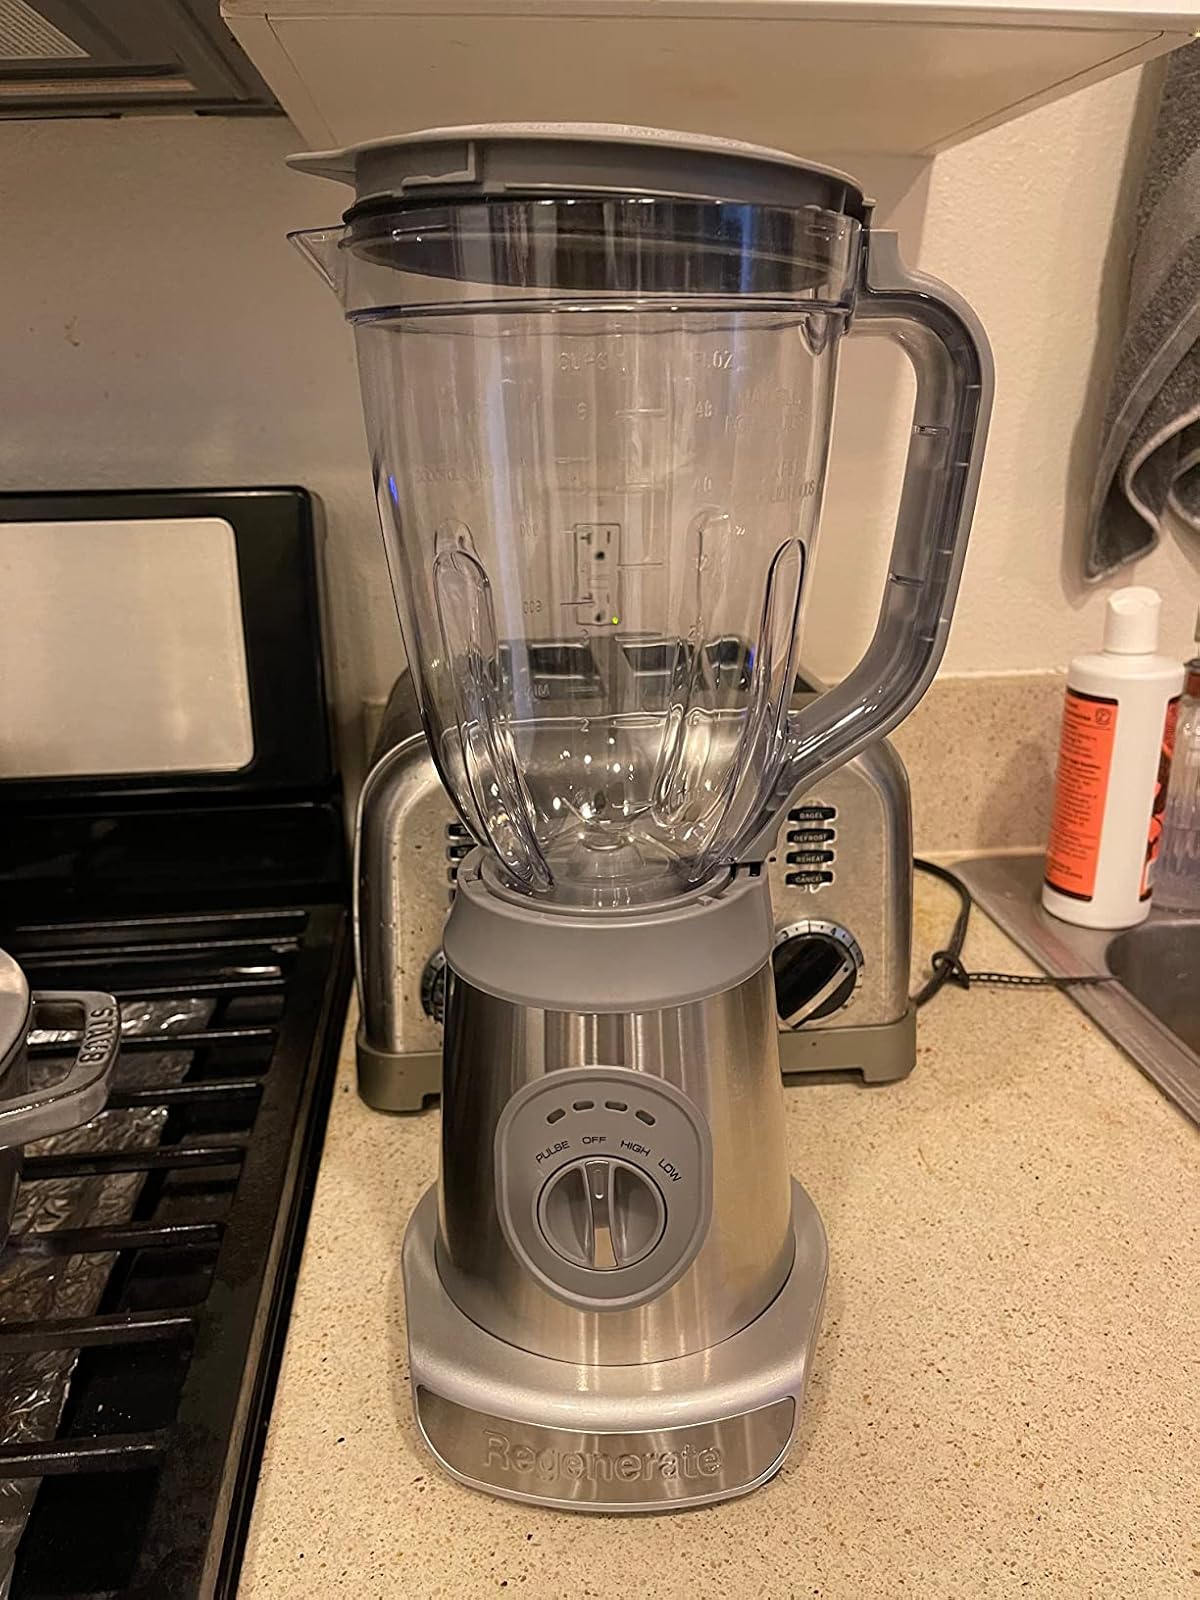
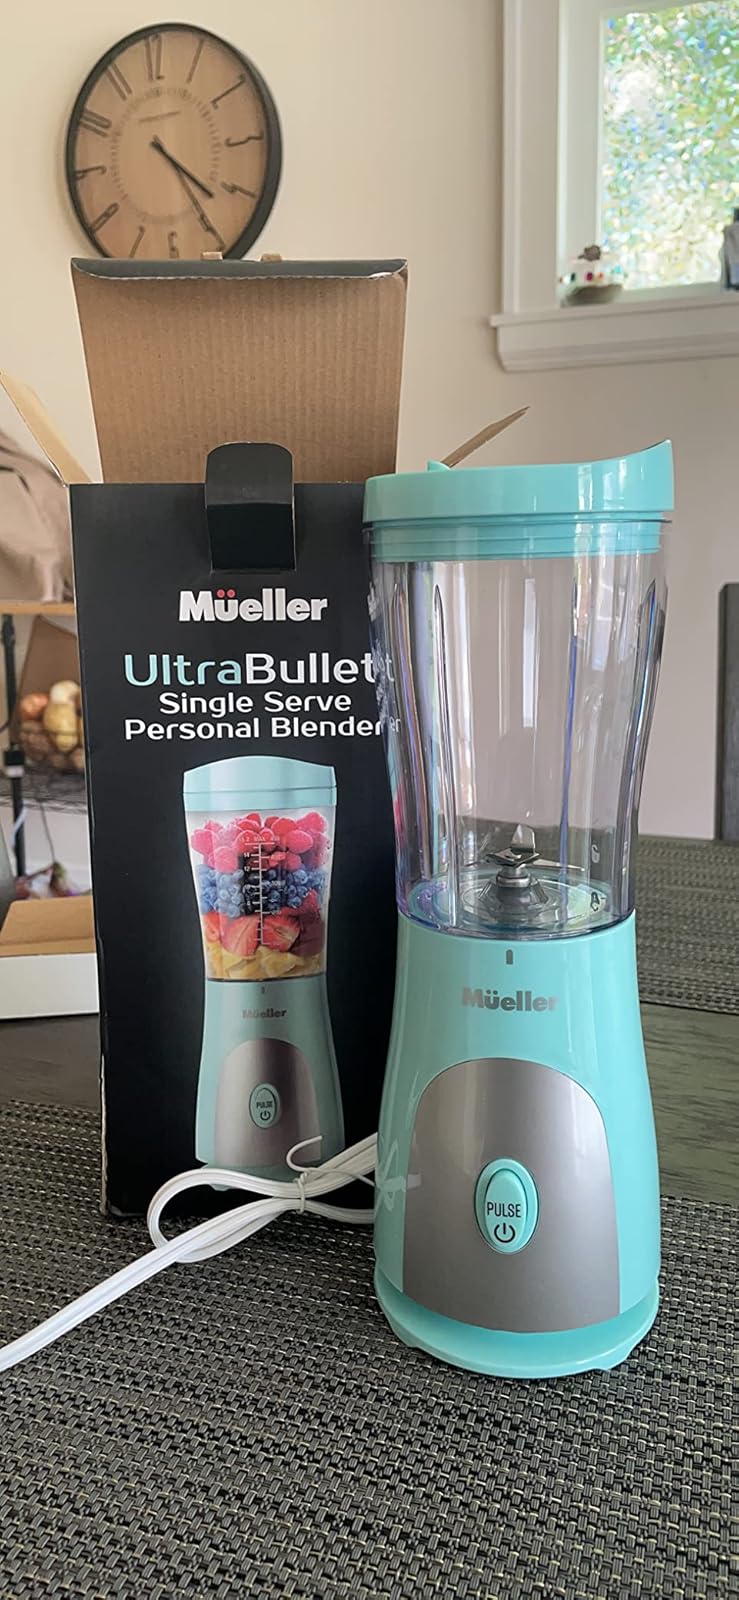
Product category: items_blender
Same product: no